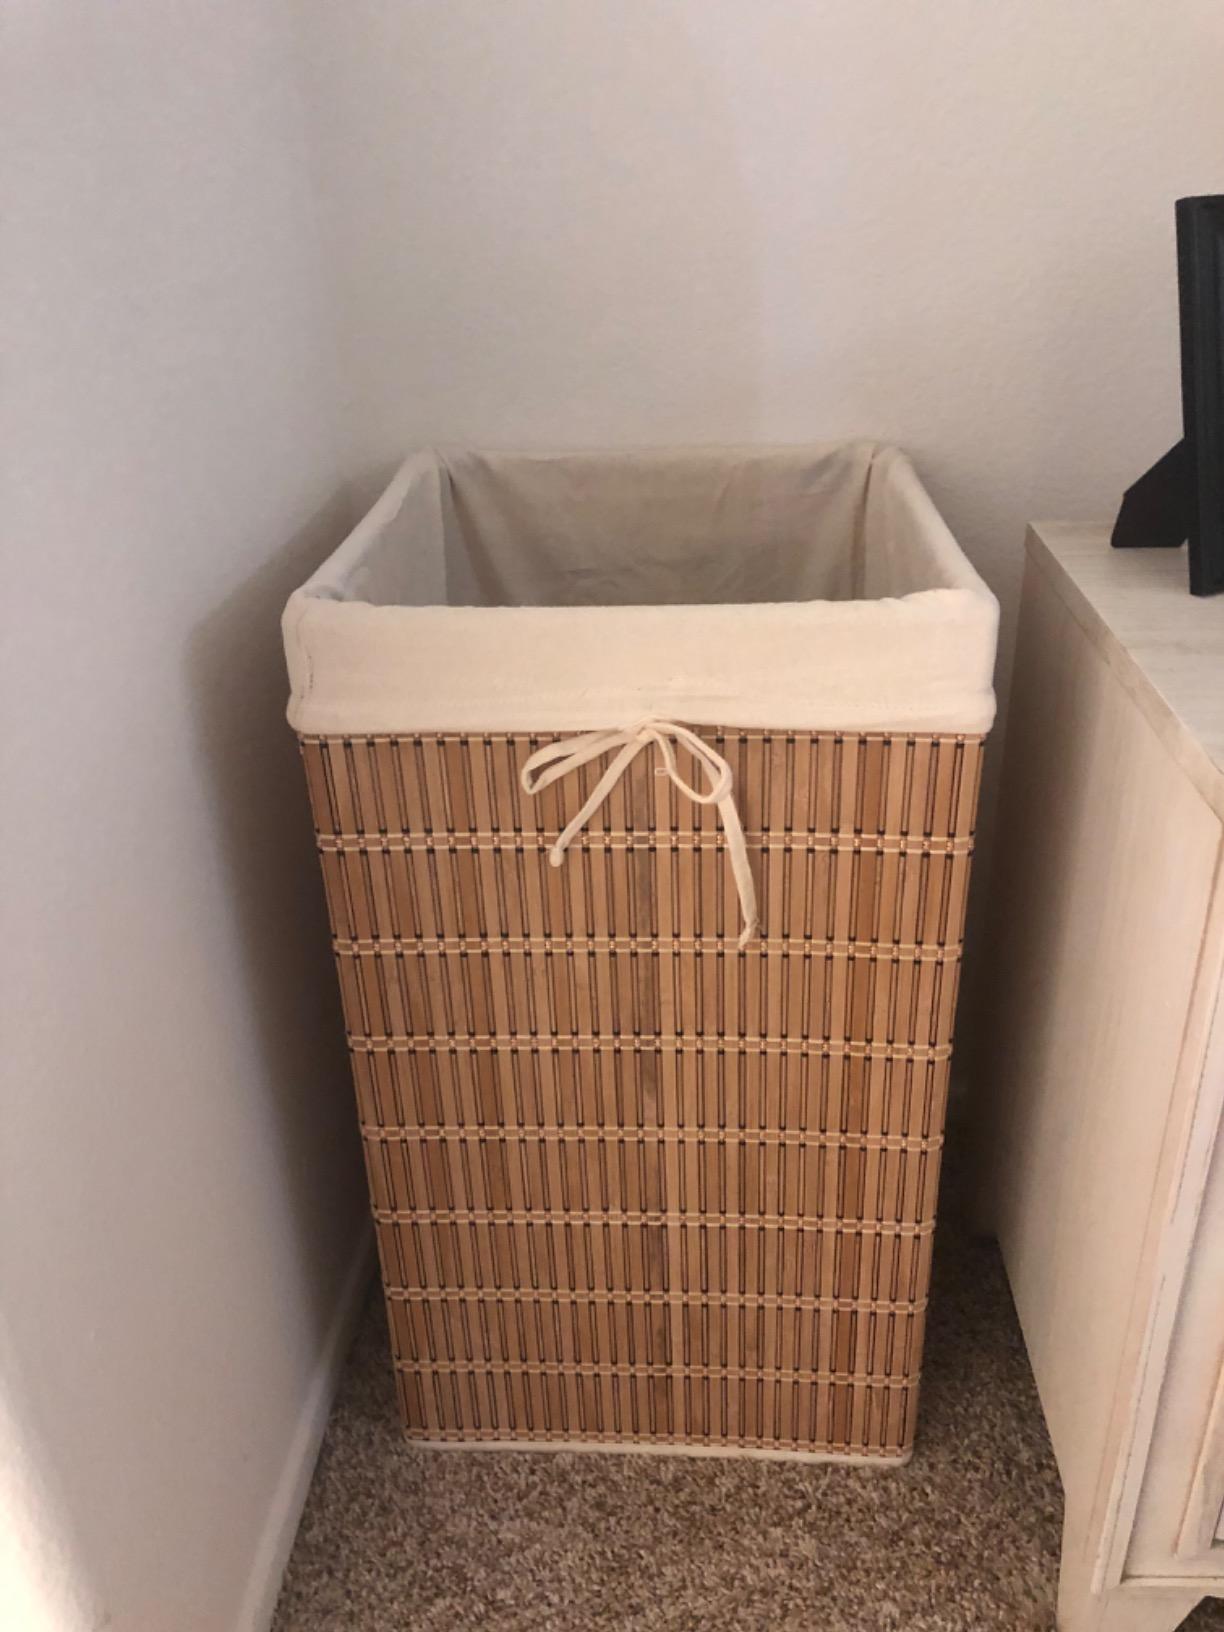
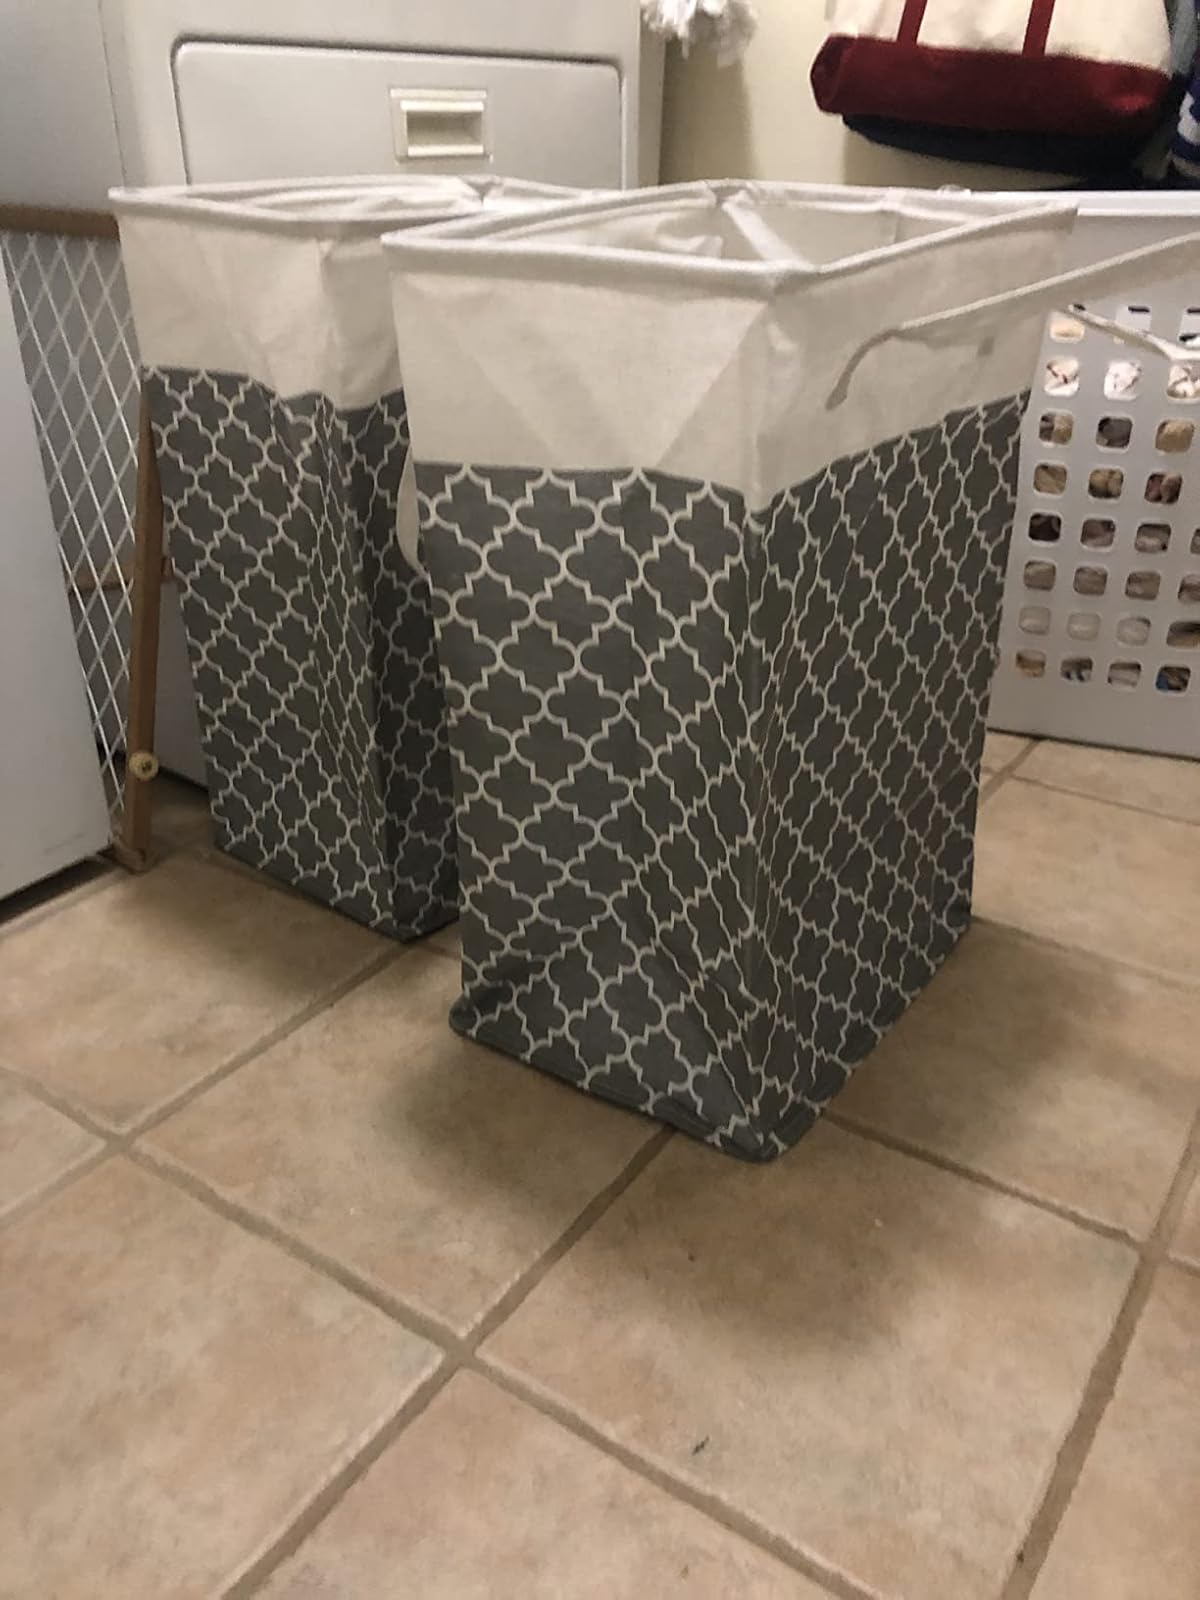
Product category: items_hamper
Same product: no